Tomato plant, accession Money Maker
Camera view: bottom (45 deg); turntable rotation: 240 degrees
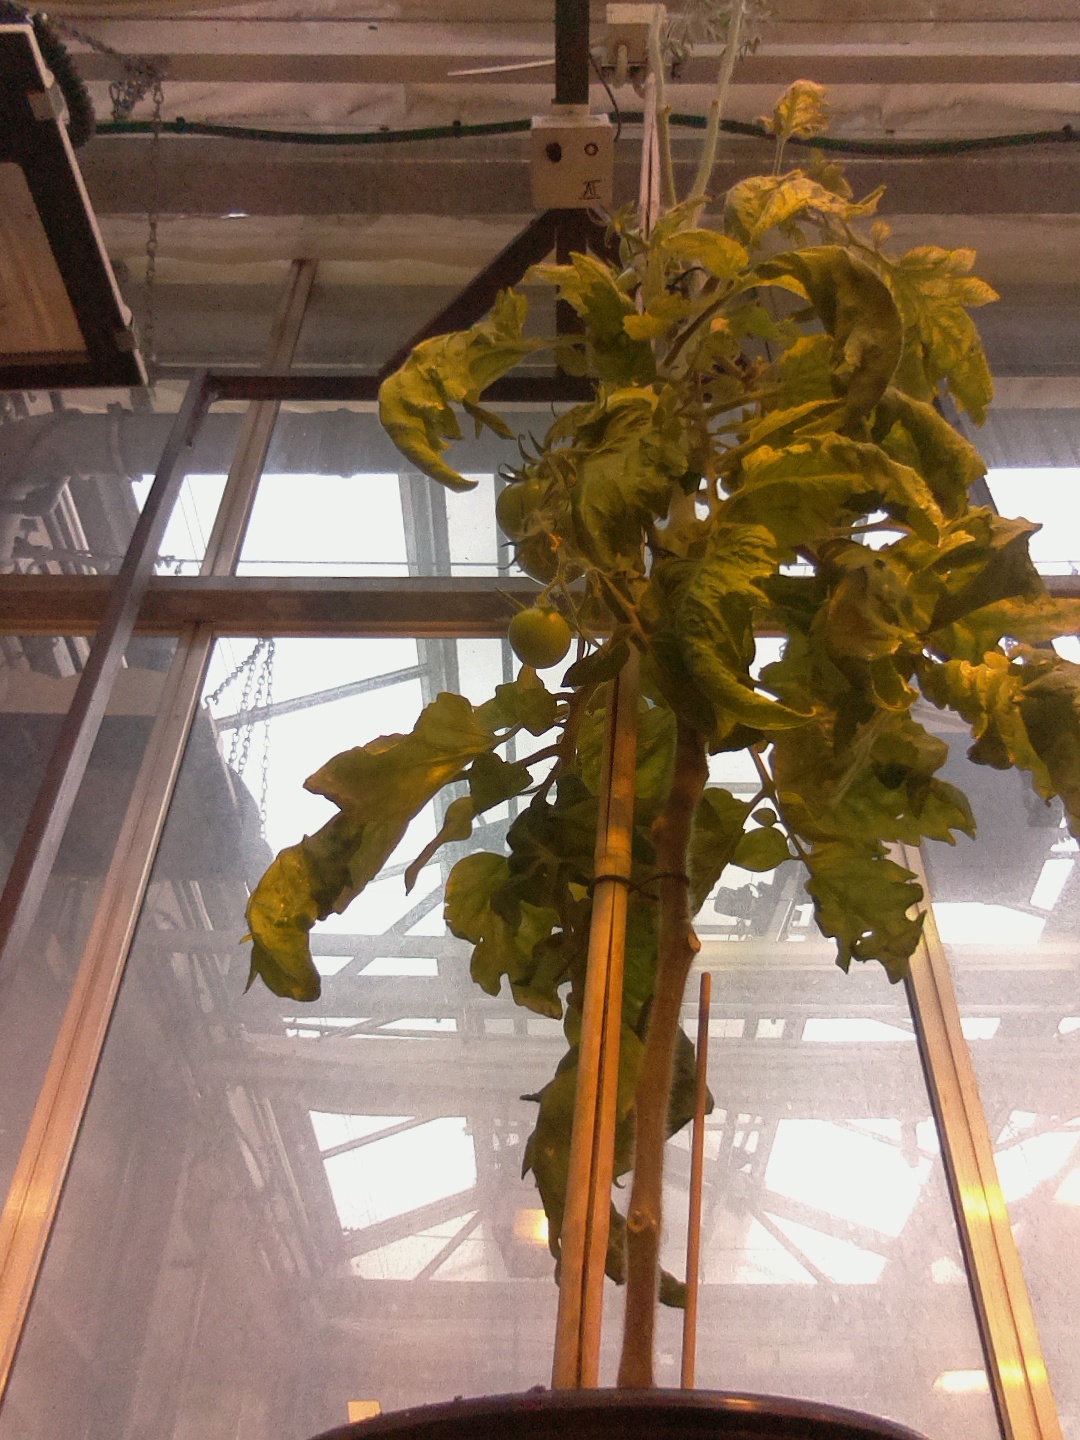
BBCH growth stage 79: 90% -100% of final fruit size